Kitty Kielland

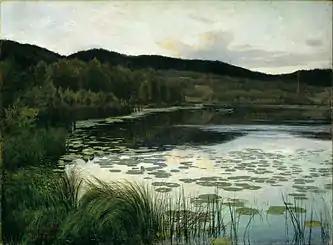
"Sommernatt", 1886

In 1876, Kielland visited Jæren in southern Norway. Kielland's former teacher Hans Gude had visited Jæren in 1869 and 1872 and upon his return had suggested to her that she should travel there and paint it.